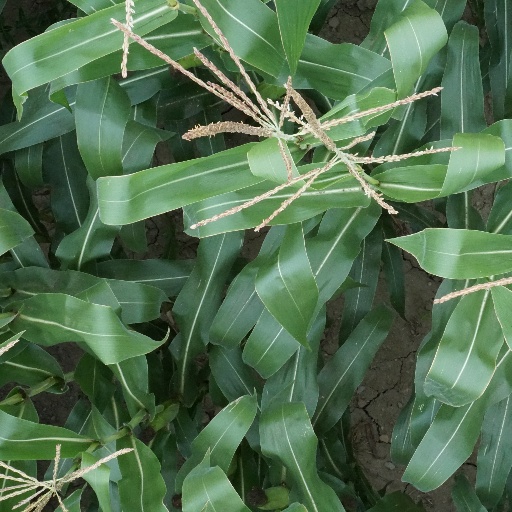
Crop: maize; corn